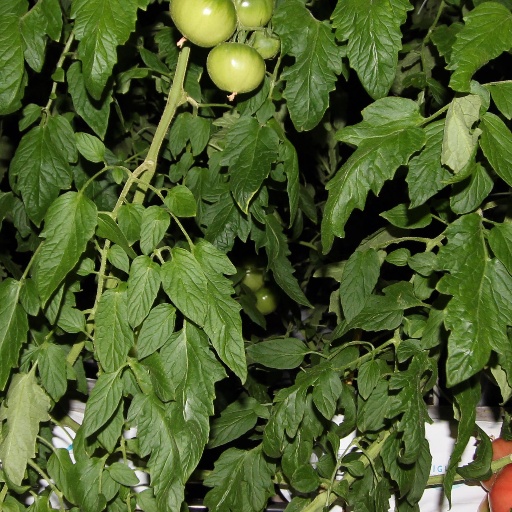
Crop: tomato